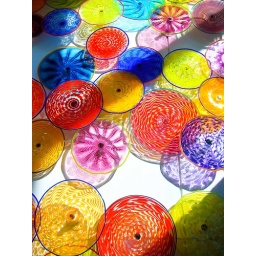
colourful glass wall art in the Ike Barber Centre at UBC